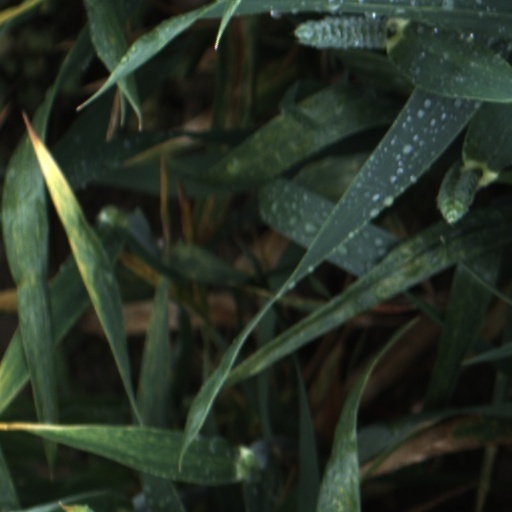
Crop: wheat